John Cotton (minister)

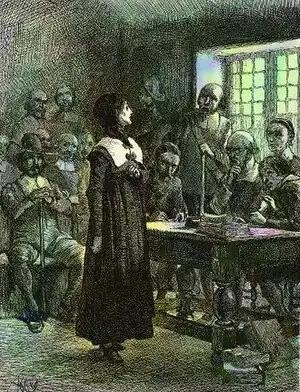
A woman standing before a table behind which are seated several men, with several other men occupying seats against the walls of the room

Early in his New England tenure, Roger Williams began to be noticed for his activity in the Salem Church. This church was founded in 1629 and had already become a separatist church by 1630, when it denied communion to John Winthrop and his wife upon their arrival in Massachusetts; it also refused to baptize a child born at sea. Williams arrived in Boston in May 1631 and was offered the position of teacher in the Boston church, but he refused the offer because the church was not sufficiently separated from the Church of England. He even refused to become a member of the Boston church, but he had been selected as the teacher at Salem by May 1631 upon the death of Francis Higginson.